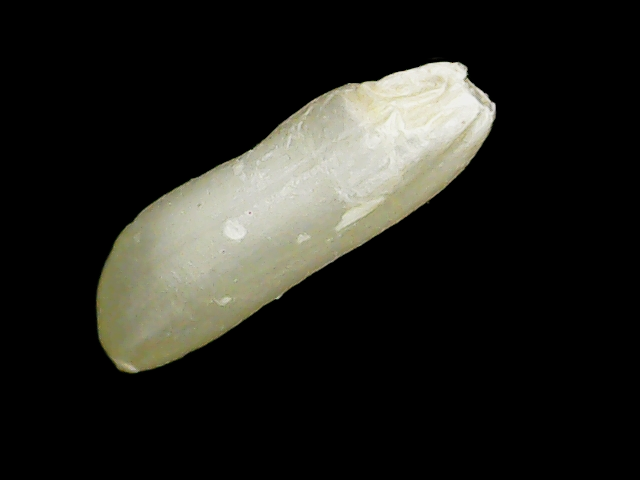
Rice variety: Binadhan26